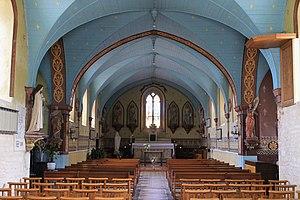
Nef de l'église Saint-Jacques de Cresserons (Calvados) Base Mémoire
Cresserons est une commune française, située dans le département du Calvados en région Normandie, peuplée de 1 145 habitants.